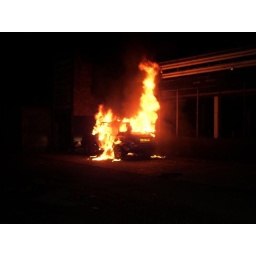
An car exploding right in front of your old house - London...